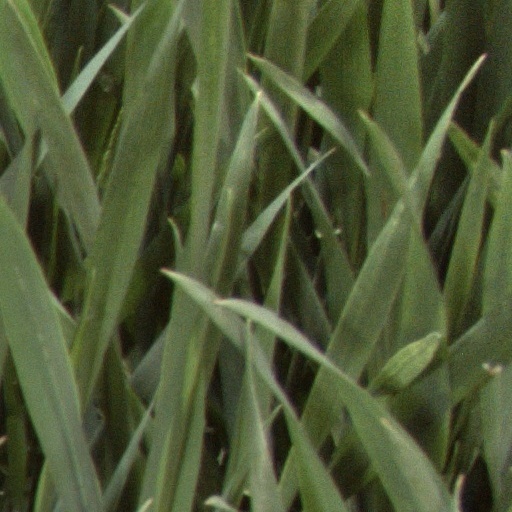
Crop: wheat